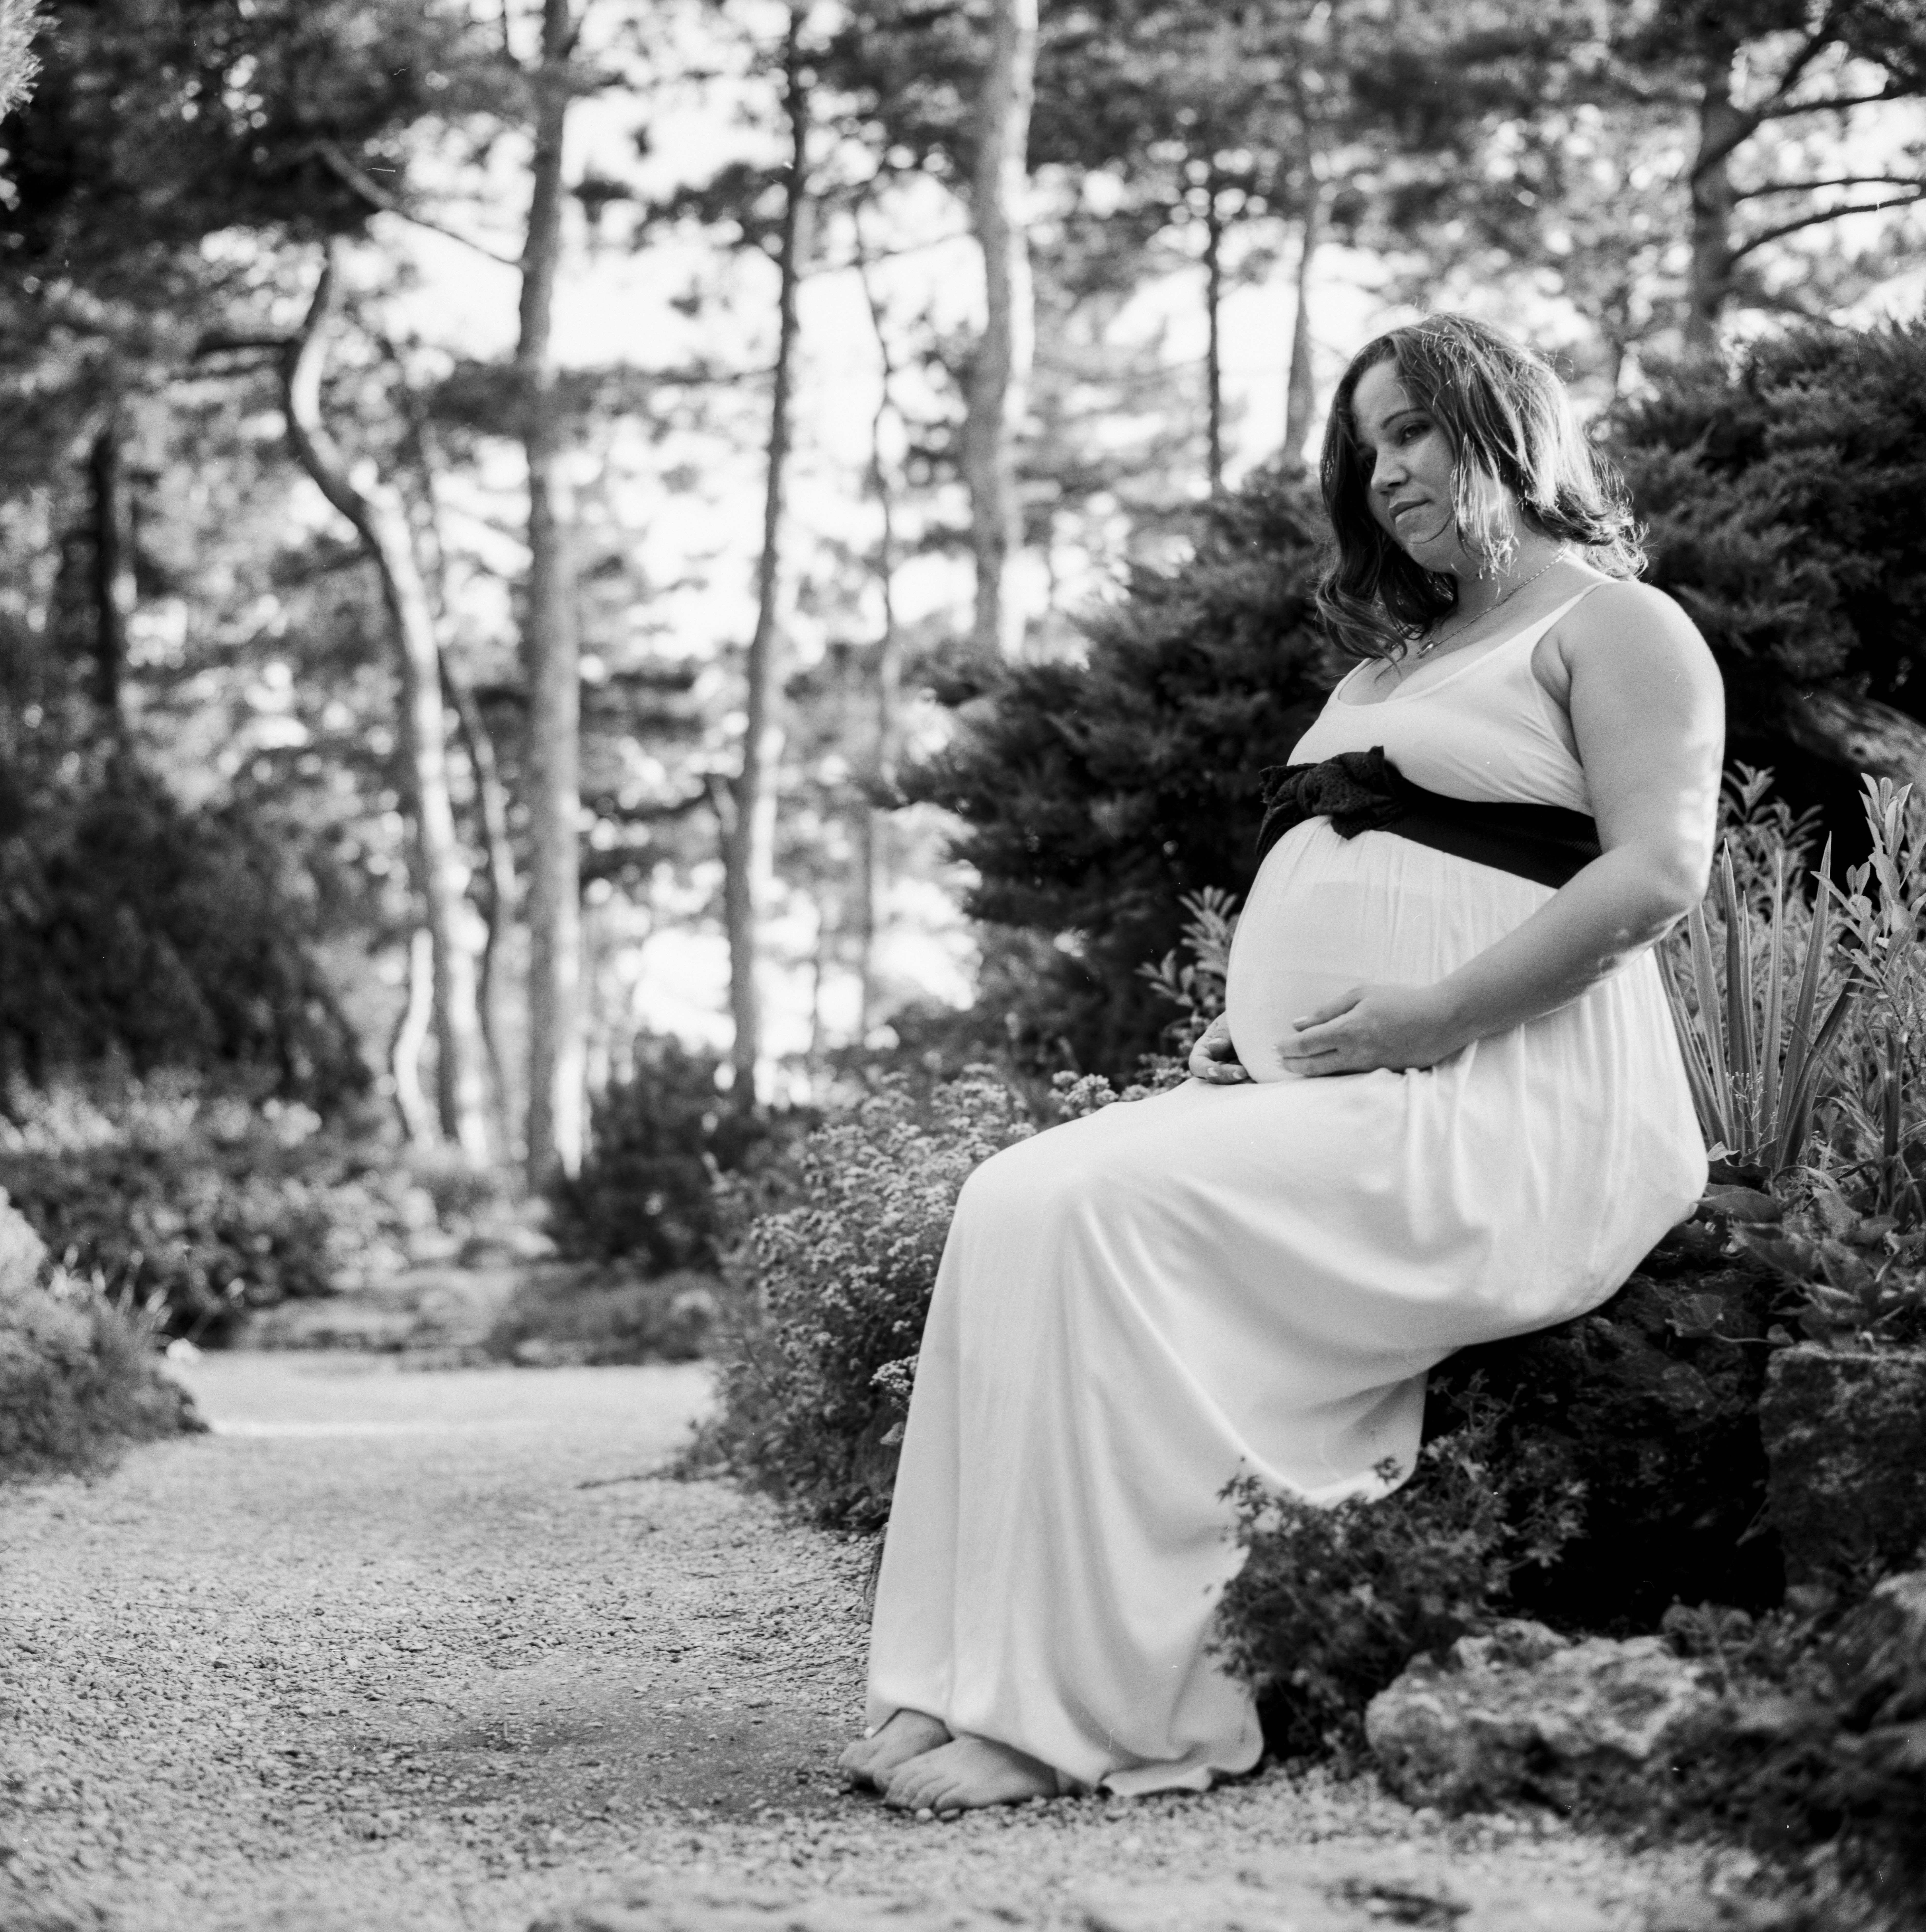
person, black and white, people, woman, white, photography, female, waiting, love, young, romance, care, monochrome, wedding dress, bride, groom, baby, health, parent, mom, pregnancy, motherhood, maternity, ceremony, cool image, dress, mother, happy, photograph, pregnant, belly, i, expecting, gown, expectant, photo shoot, tummy, pregnant woman, pregnant women, monochrome photography, portrait photography, bridal clothing